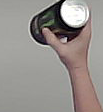
Product: monster_energydrink